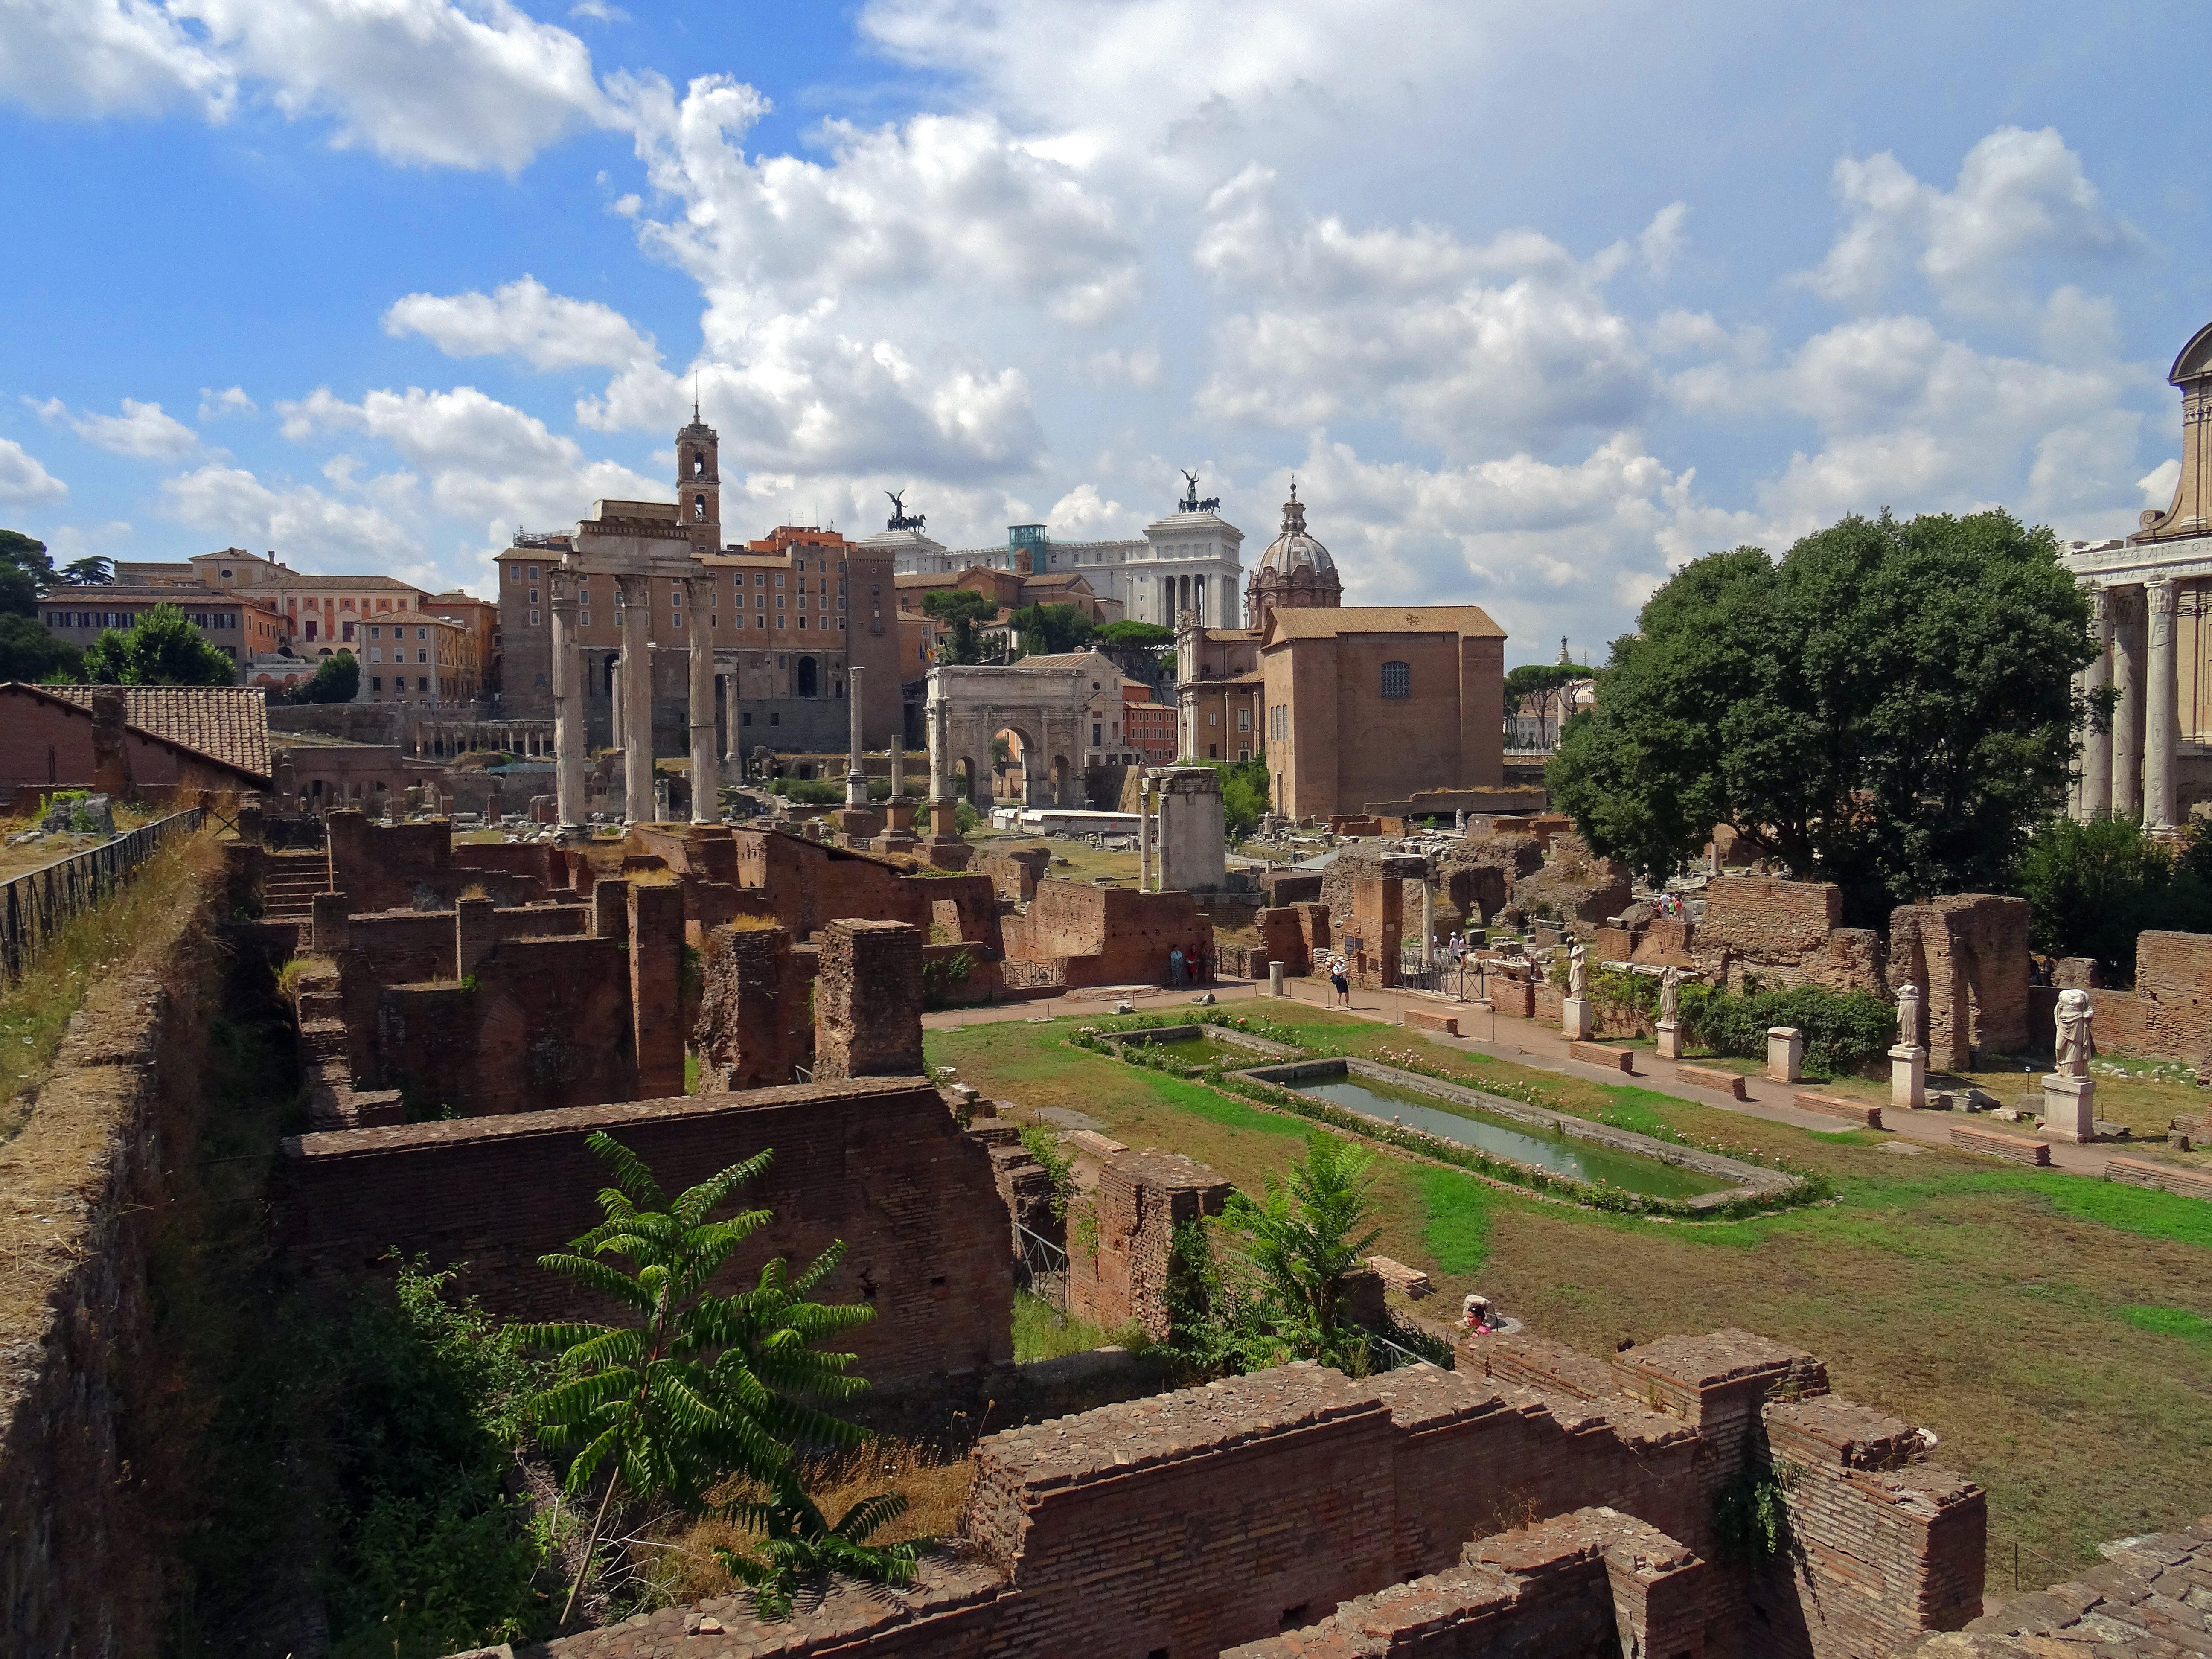
architecture, antique, town, building, chateau, palace, city, monument, vacation, village, castle, landmark, italy, fortification, tourism, rome, ruins, monastery, pierre, heritage, estate, ancient rome, archaeological site, unesco world heritage site, ancient architecture, roman forum, historic site, ancient history, human settlement